Malcolm Pein

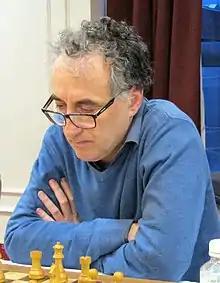
Pein in 2017

Malcolm Bernard Pein (born 14 August 1960) is a British chess player, chess organizer, author, and journalist. He holds the title of International Master.